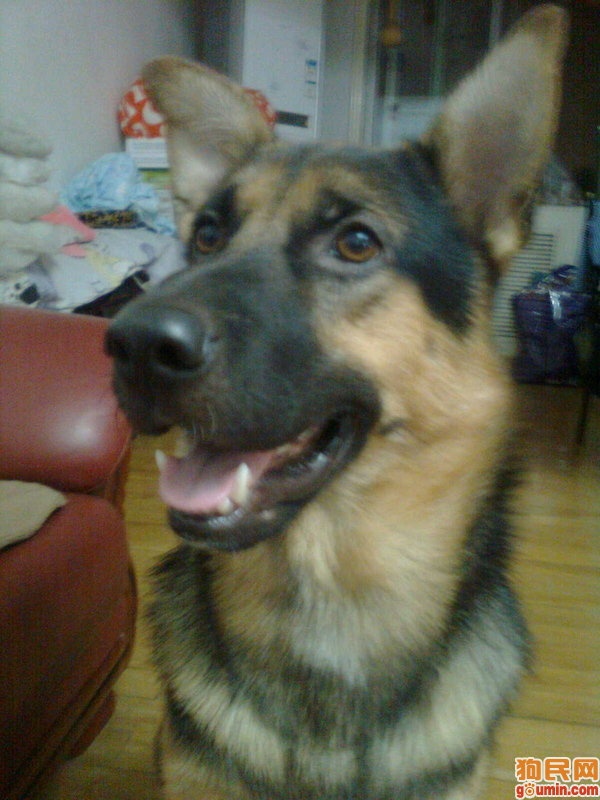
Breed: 258-n000104-Black_sable